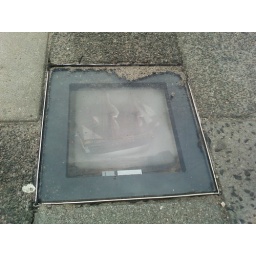
Miniature 3D ship model smack in the middle of the pavement